Roger Northburgh

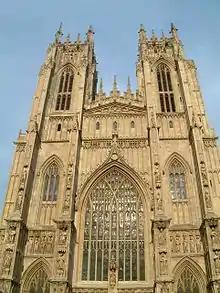
Beverley Minster, one of many churches where Northbugh held a canonry.

Northburgh rejoined the king for the campaign of summer 1314 in Scotland, which was hampered from the outset by lack of resources. He and the two clerks accompanying him were captured at the Battle of Bannockburn in June, along with the seal itself, and his accounts of the administration of the wardrobe were lost. Some of the king's debts were not paid for more than twenty years, as the records were missing. The king was forced to write from Berwick-upon-Tweed to every English sheriff to warn them that the seal was no longer under his control and not to act solely on its authority. The logical problem of validating the letter itself was solved by using the seal of Queen Isabella, and this continued in use until mid-July, when a new privy seal came into use. Northburgh was probably soon at liberty again and acts issued on his initiative recommenced on 22 November. He retained the seal and was with the court intermittently in the first half of 1315, but he was given leave of absence from July to October. He became Keeper of the wardrobe from 1 February 1316, after the previous keeper, William Melton, was elected Archbishop of York. He was to hold the post until 1322.